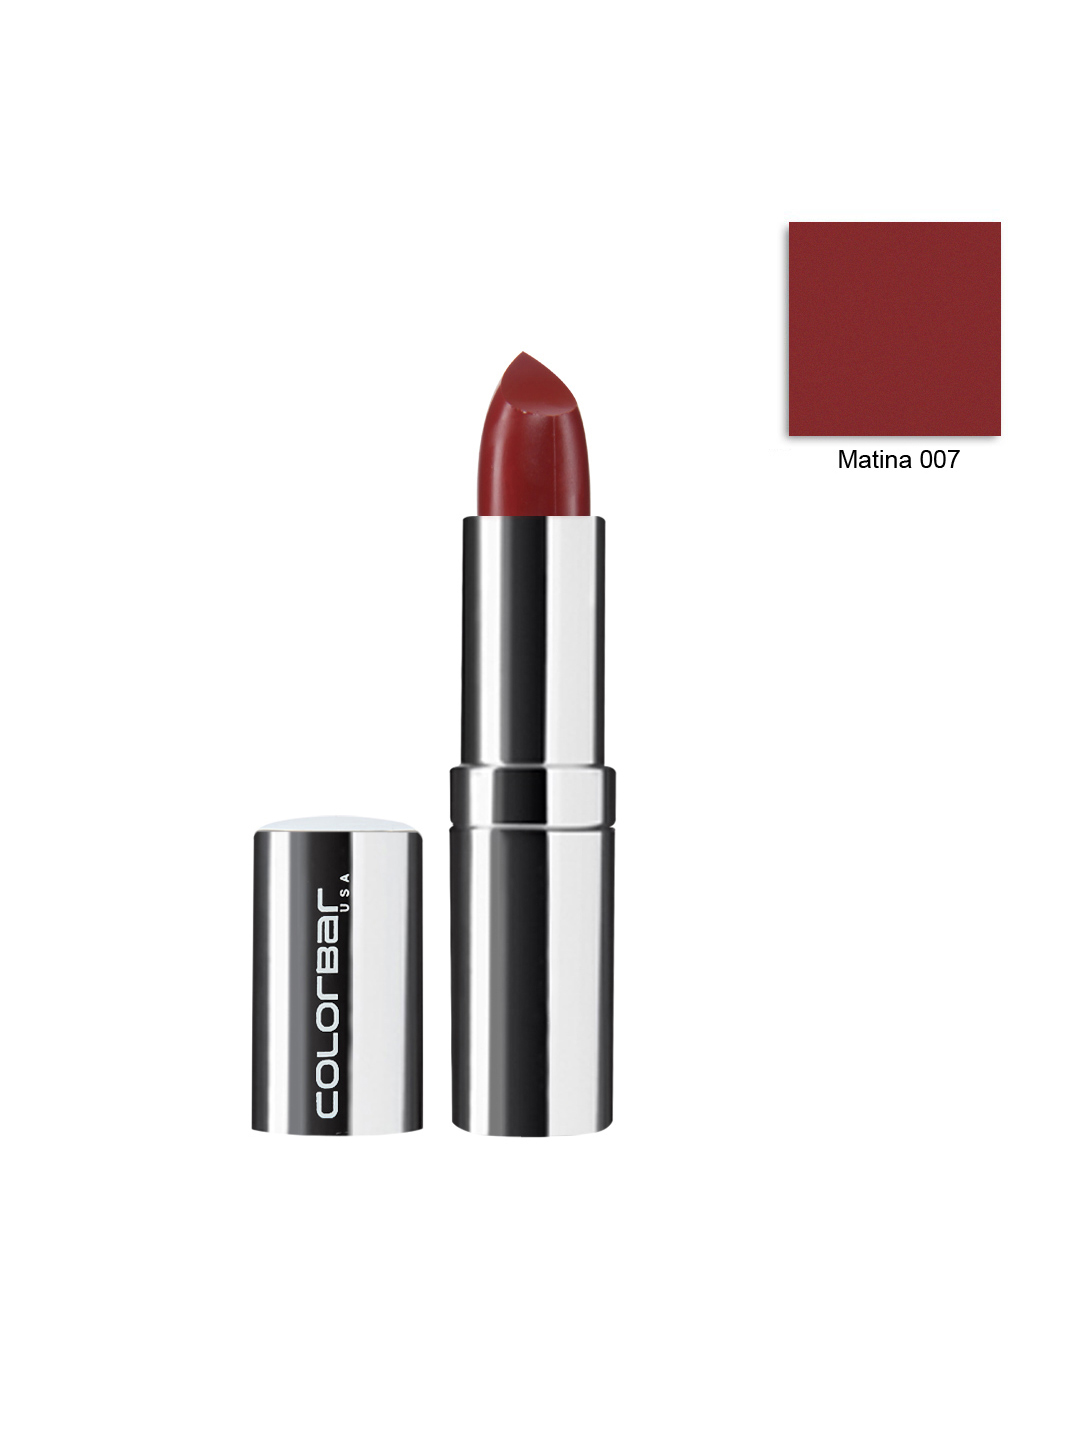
Colorbar Soft Touch Matina Lipstick 007
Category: Personal Care / Lips / Lipstick
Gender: Women
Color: Maroon
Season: Spring 2017
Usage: Casual